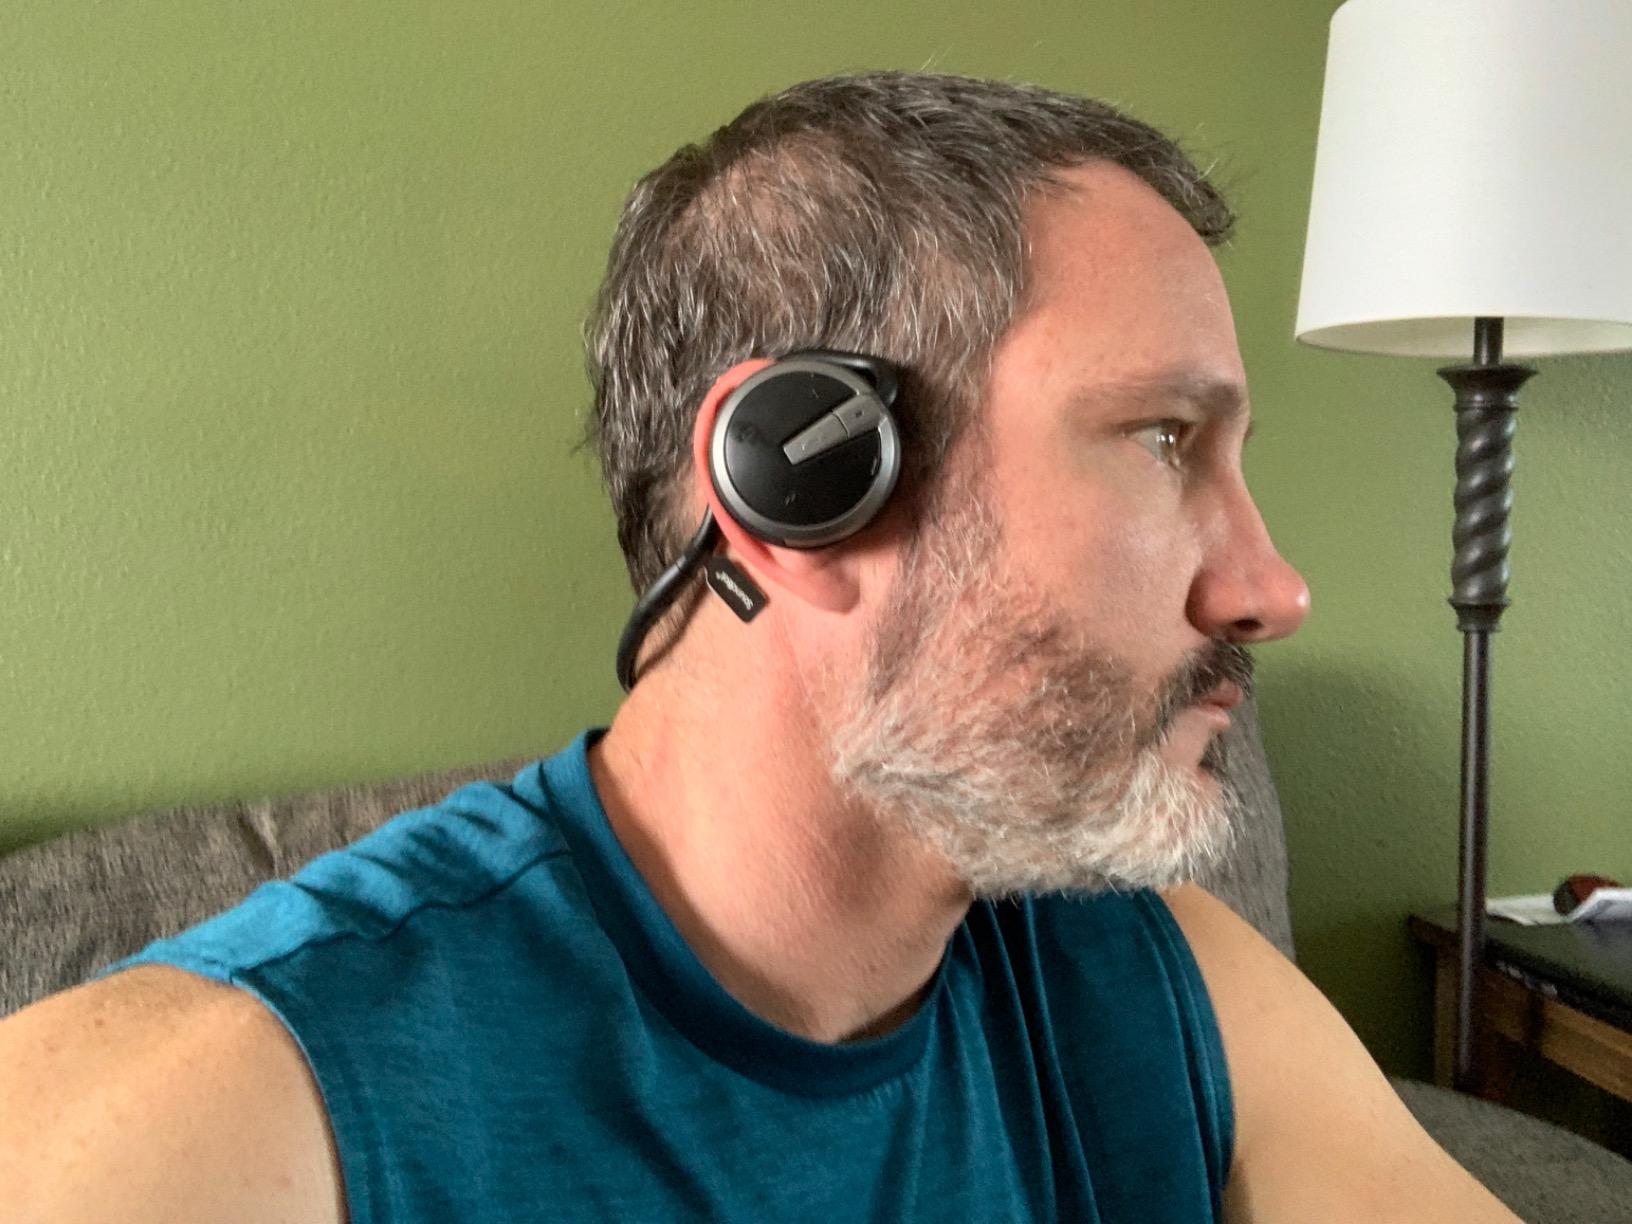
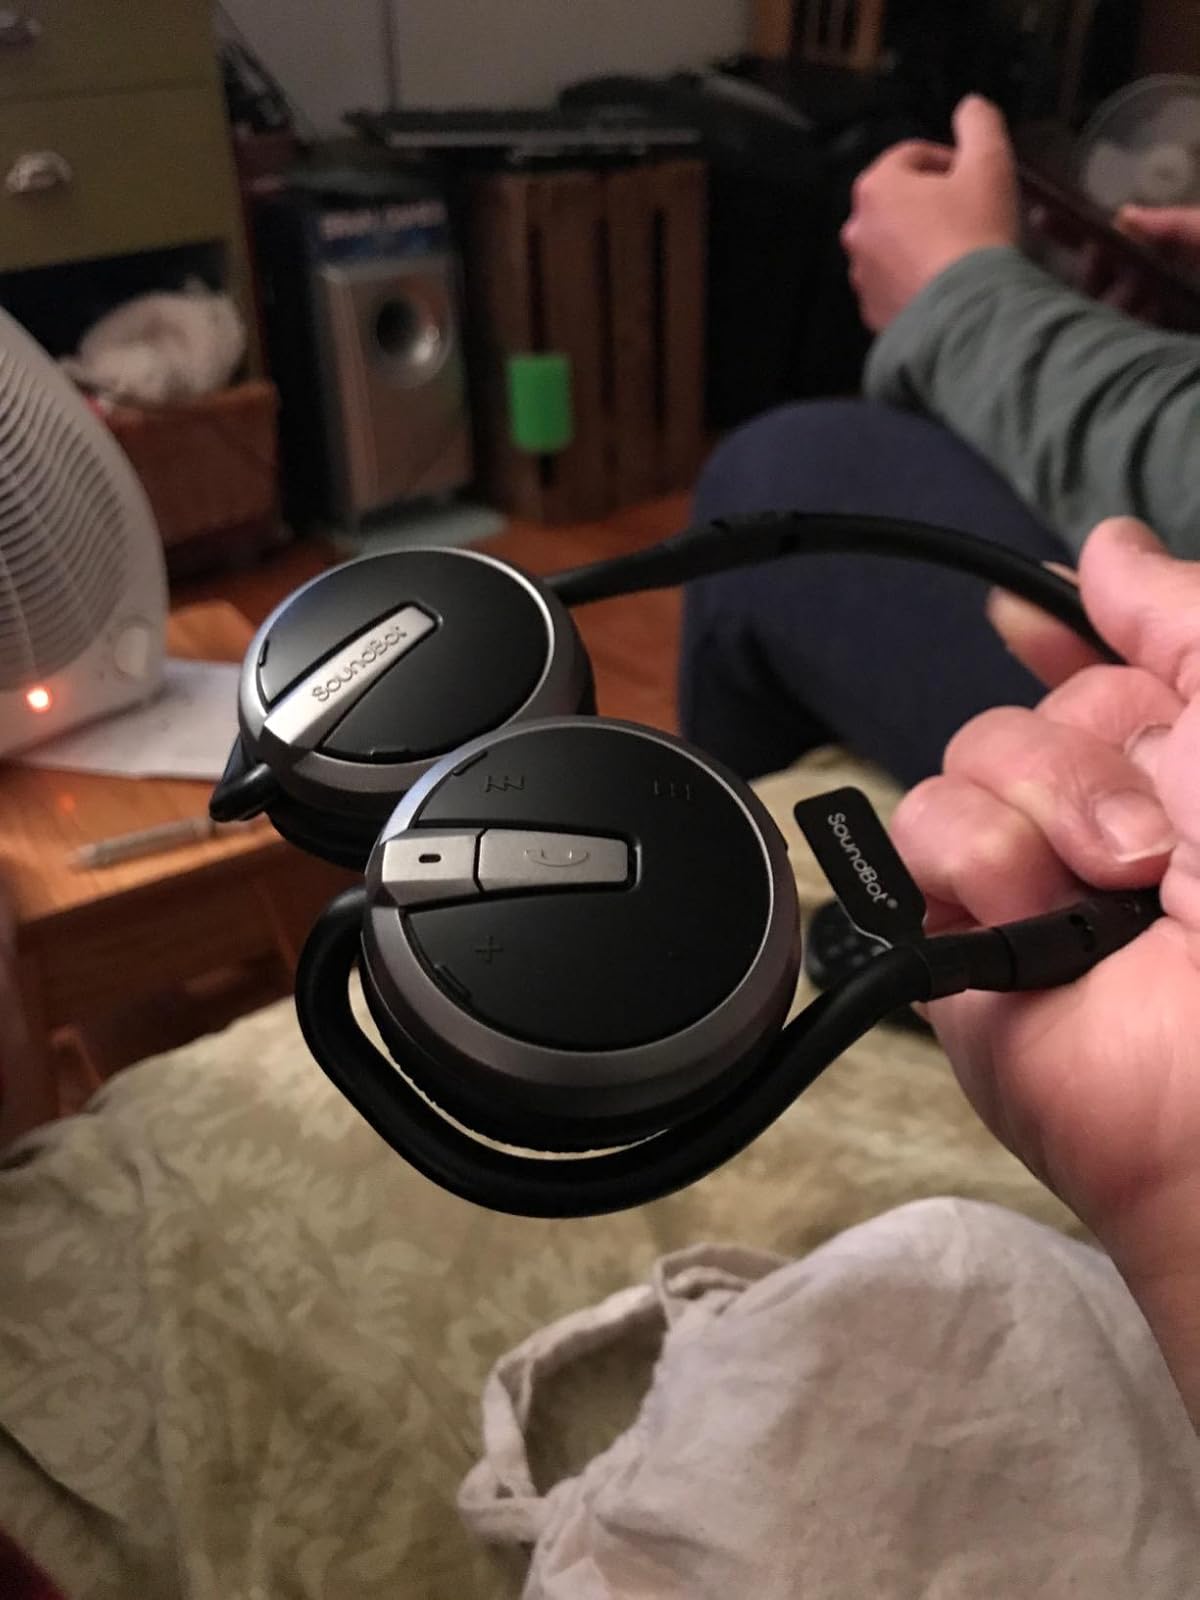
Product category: headphones
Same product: yes